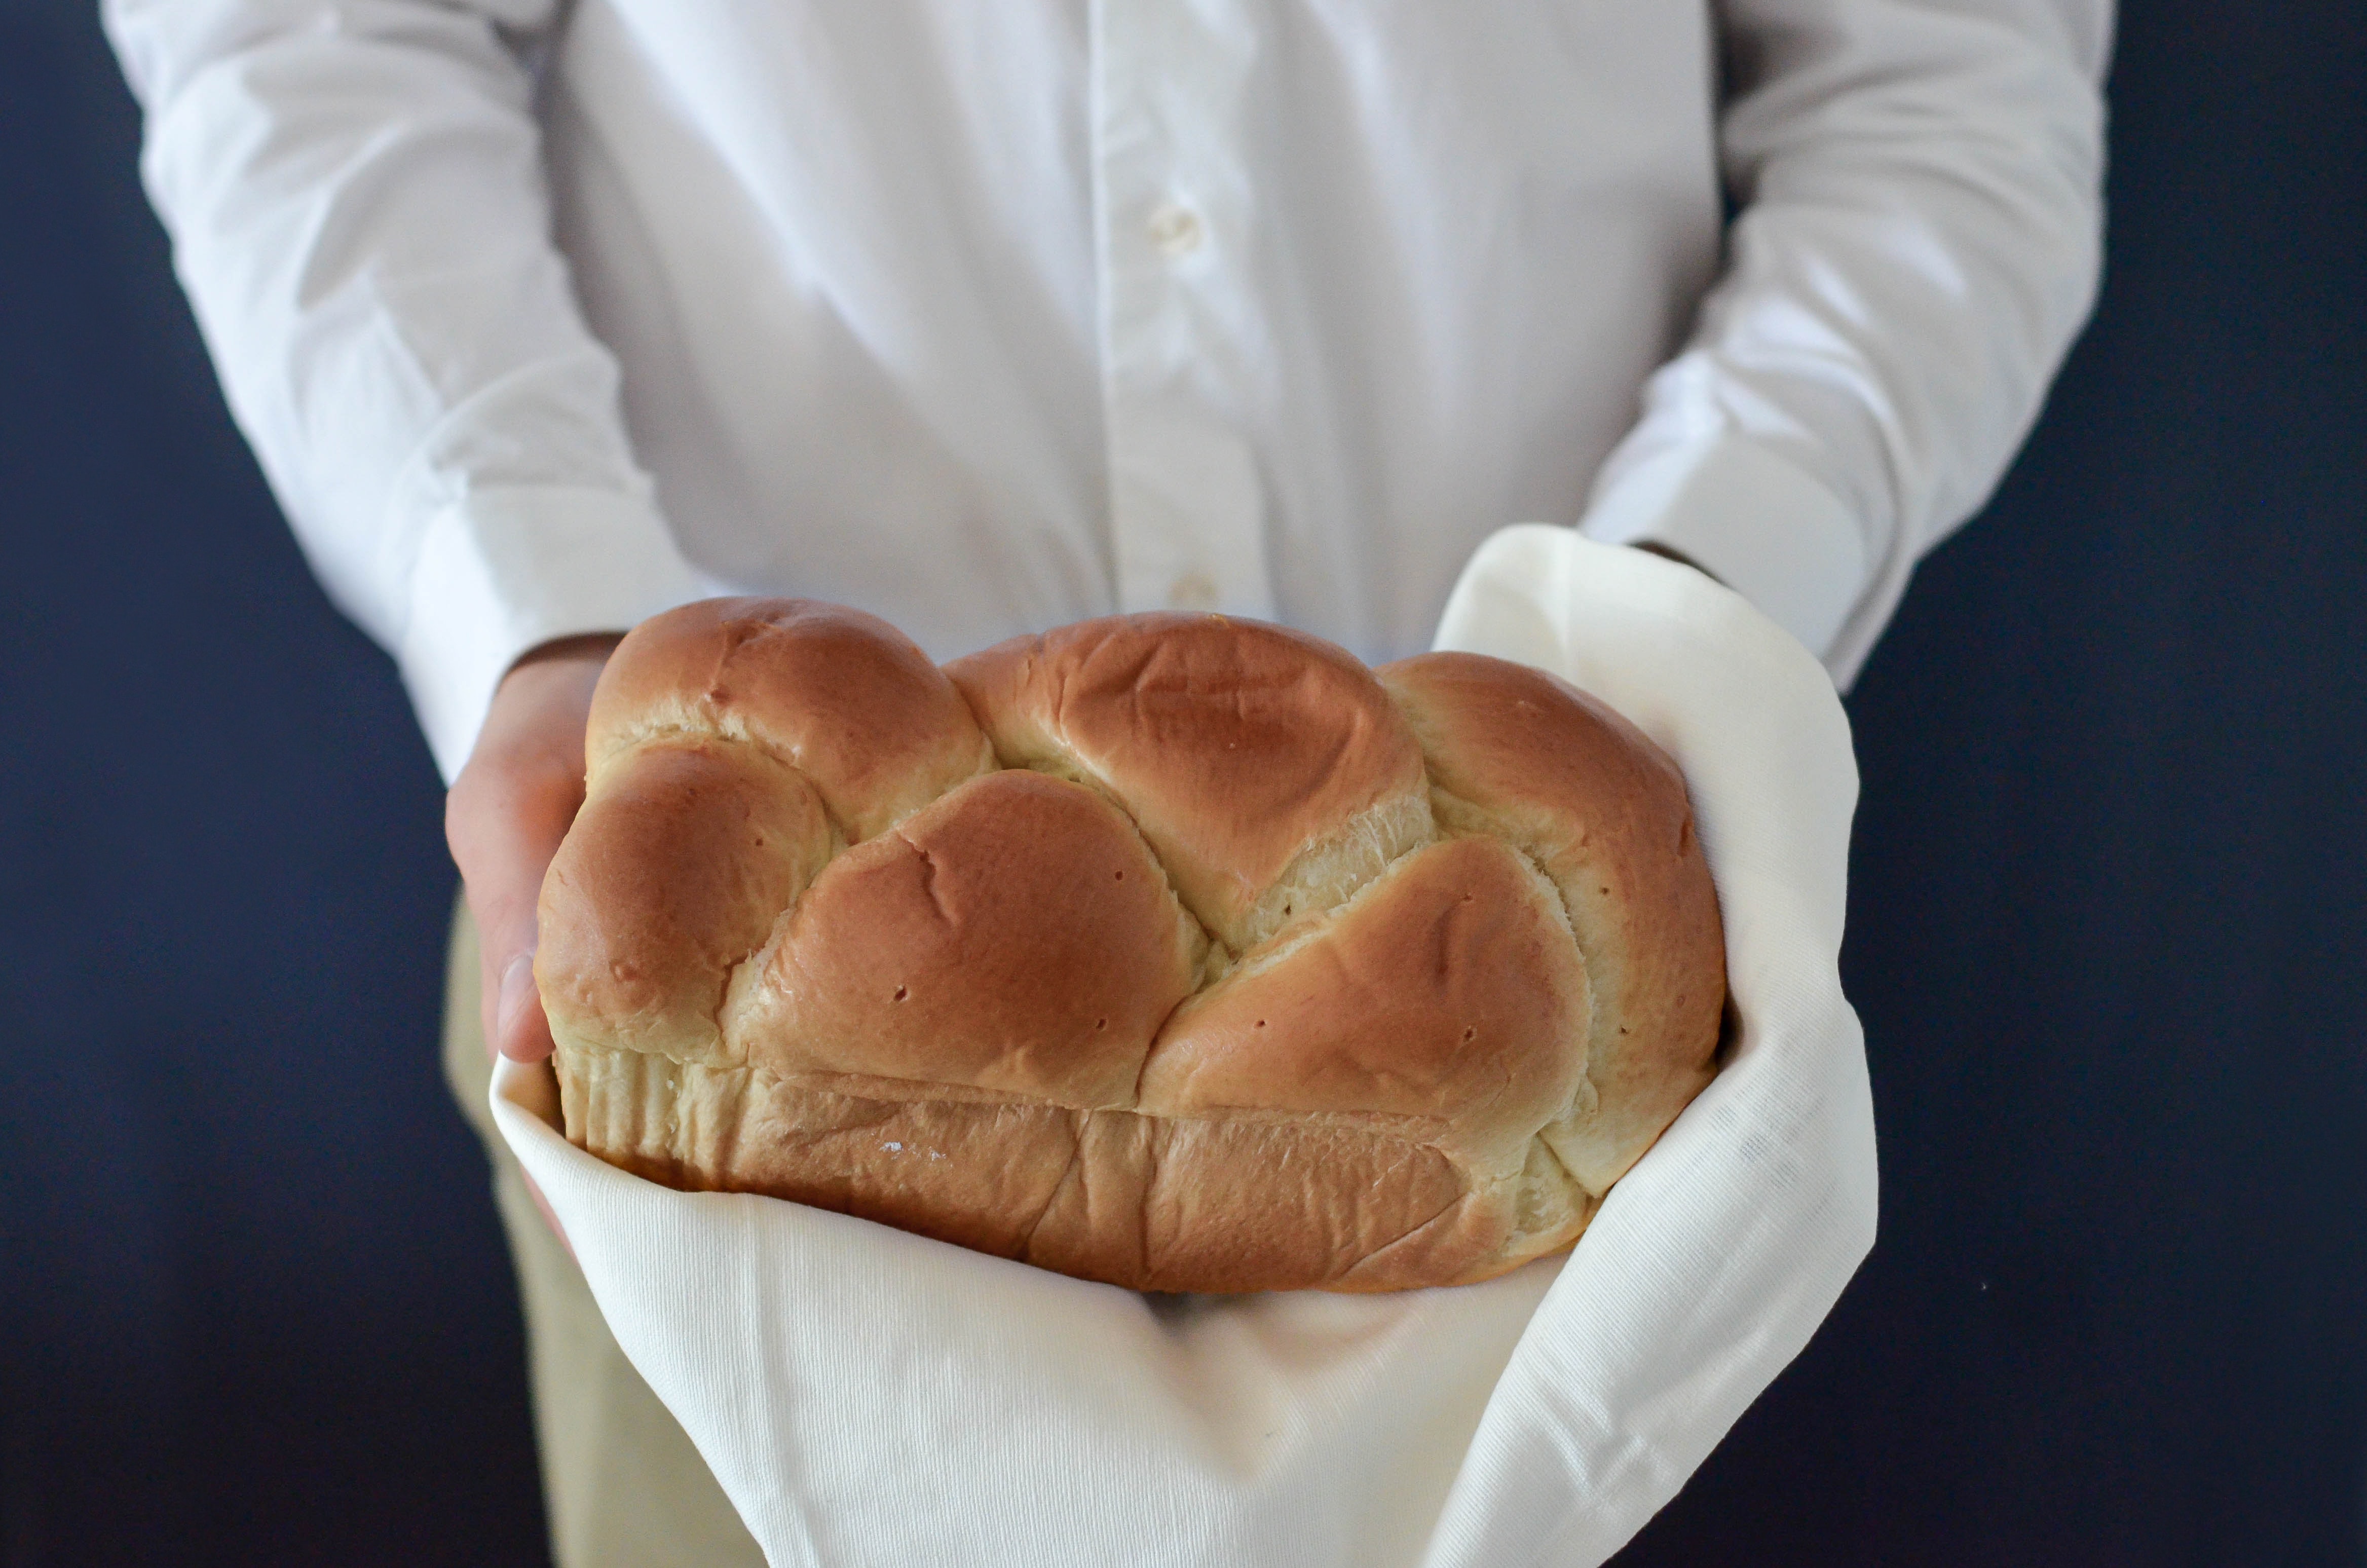
food, bun, bread, challah, dish, cuisine, baked goods, Kaiser roll, Easter bread, hand, Hot cross bun, loaf, ingredient, bread roll, american food, finger food, gluten, dessert, baking, mediterranean food